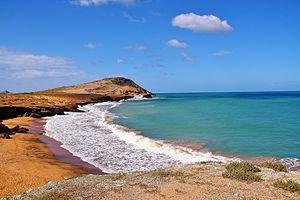
La Colombie, en forme longue la république de Colombie est une république constitutionnelle unitaire comprenant 32 départements. Le pays est situé dans le Nord-Ouest de l'Amérique du Sud ; il est bordé à l'ouest par l'océan Pacifique, au nord-ouest par le Panama, au nord par la mer des Caraïbes, au nord-est par le Venezuela, au sud-est par le Brésil, au sud par le Pérou et au sud-ouest par l'Équateur. La Colombie est le 26ᵉ plus grand pays par sa superficie et le 4ᵉ en Amérique du Sud. Avec plus de 49 millions d'habitants, la Colombie est le 28ᵉ pays le plus peuplé du monde et le 2ᵉ de tous les pays de langue espagnole après le Mexique. La Colombie est une moyenne puissance, la 4ᵉ plus grande économie d'Amérique latine, et la 3ᵉ en Amérique du Sud. La production de café, de fleurs, d'émeraudes, de charbon et de pétrole forme le principal secteur de l'économie colombienne.